Pareronia avatar

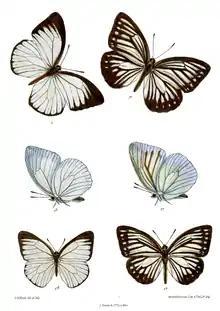

Pareronia avatar, the pale wanderer, is a medium-sized butterfly of the family Pieridae, that includes the yellows and whites. It is found in South and Southeast Asia.